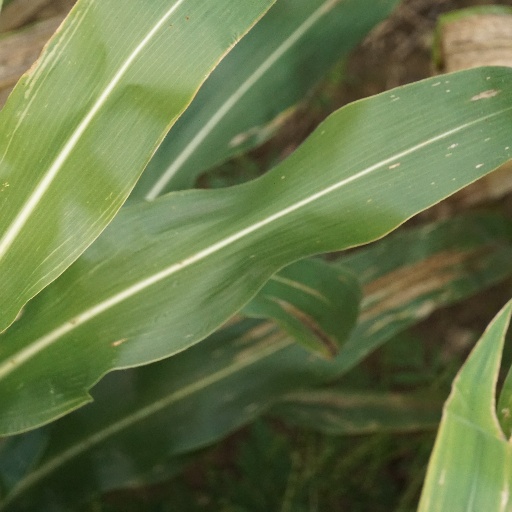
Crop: maize; corn